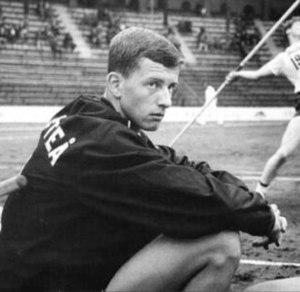
Lennart Per-Olav Hedmark est un athlète suédois spécialiste du lancer du javelot et du décathlon. D'abord licencié au Skellefteå AIK puis à l'IF Göta Karlstad, il mesure 1,95 m pour 90 kg.